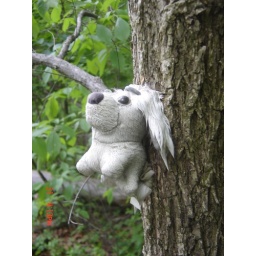
This was stapled to a telephone pole in West Milford, near the trail to the stone living room.